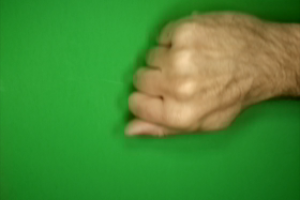
Label: rock